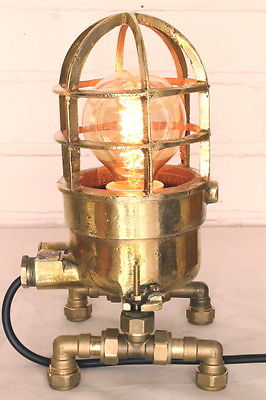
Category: lamp